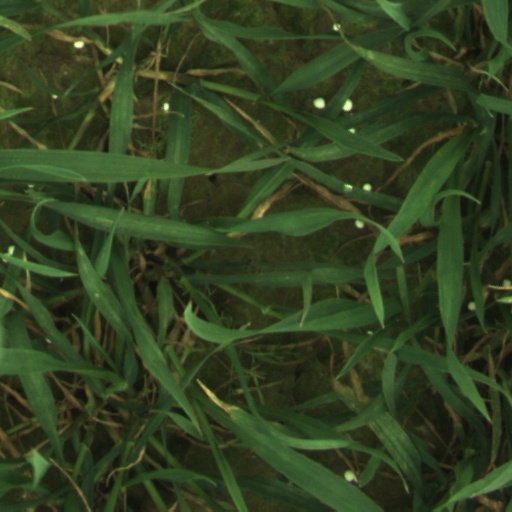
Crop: wheat